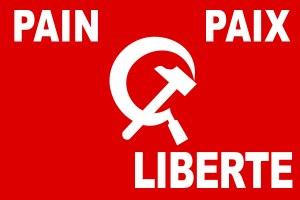
Il existe de nos jours un grand nombre de partis communistes actifs dans divers pays du monde. Divers groupes, dès le XIXᵉ siècle, ont utilisé l'appellation communiste, le premier étant la Ligue des communistes. C'est cependant au XXᵉ siècle que le nom s'est largement diffusé, à la suite de la révolution d'Octobre en Russie : les bolcheviks, s'étant rebaptisés du nom de Parti communiste, ont créé en 1919 l'Internationale communiste, bientôt rejointe par des partis communistes apparus sur tous les continents, souvent par scission des partis socialistes ou sociaux-démocrates.
La période dite de l’Algérie française, ou de l’Algérie coloniale, va, dans l'histoire de l'Algérie, de 1830, avec la prise d'Alger, à 1962, avec l'indépendance du pays. Cette période est parfois aussi désignée, dans son ensemble, comme celle de la colonisation, de la présence ou de l'occupation française de l'Algérie.